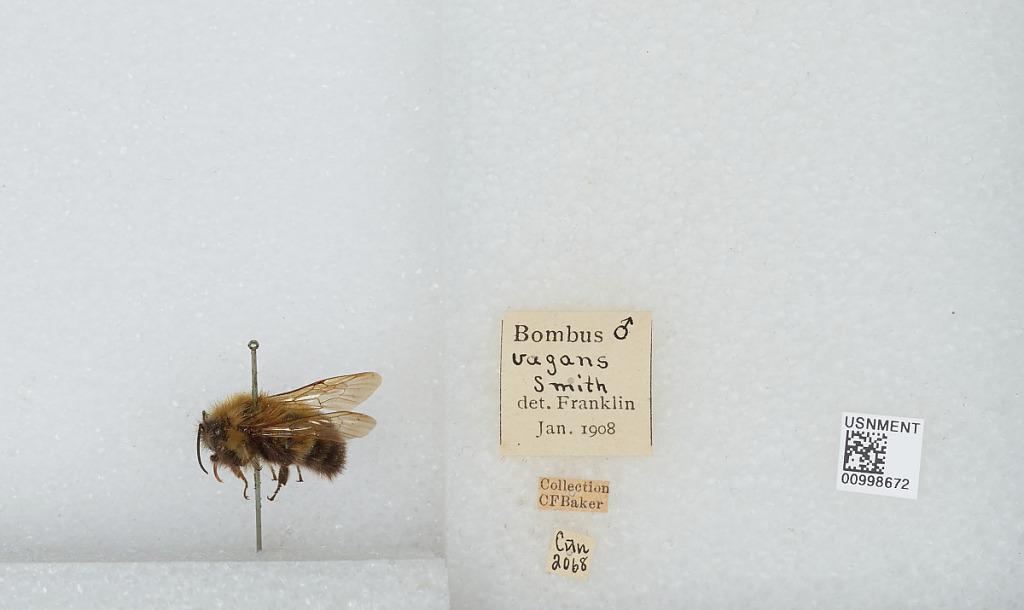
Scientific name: Bombus (Pyrobombus) vagans vagans Smith
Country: Canada